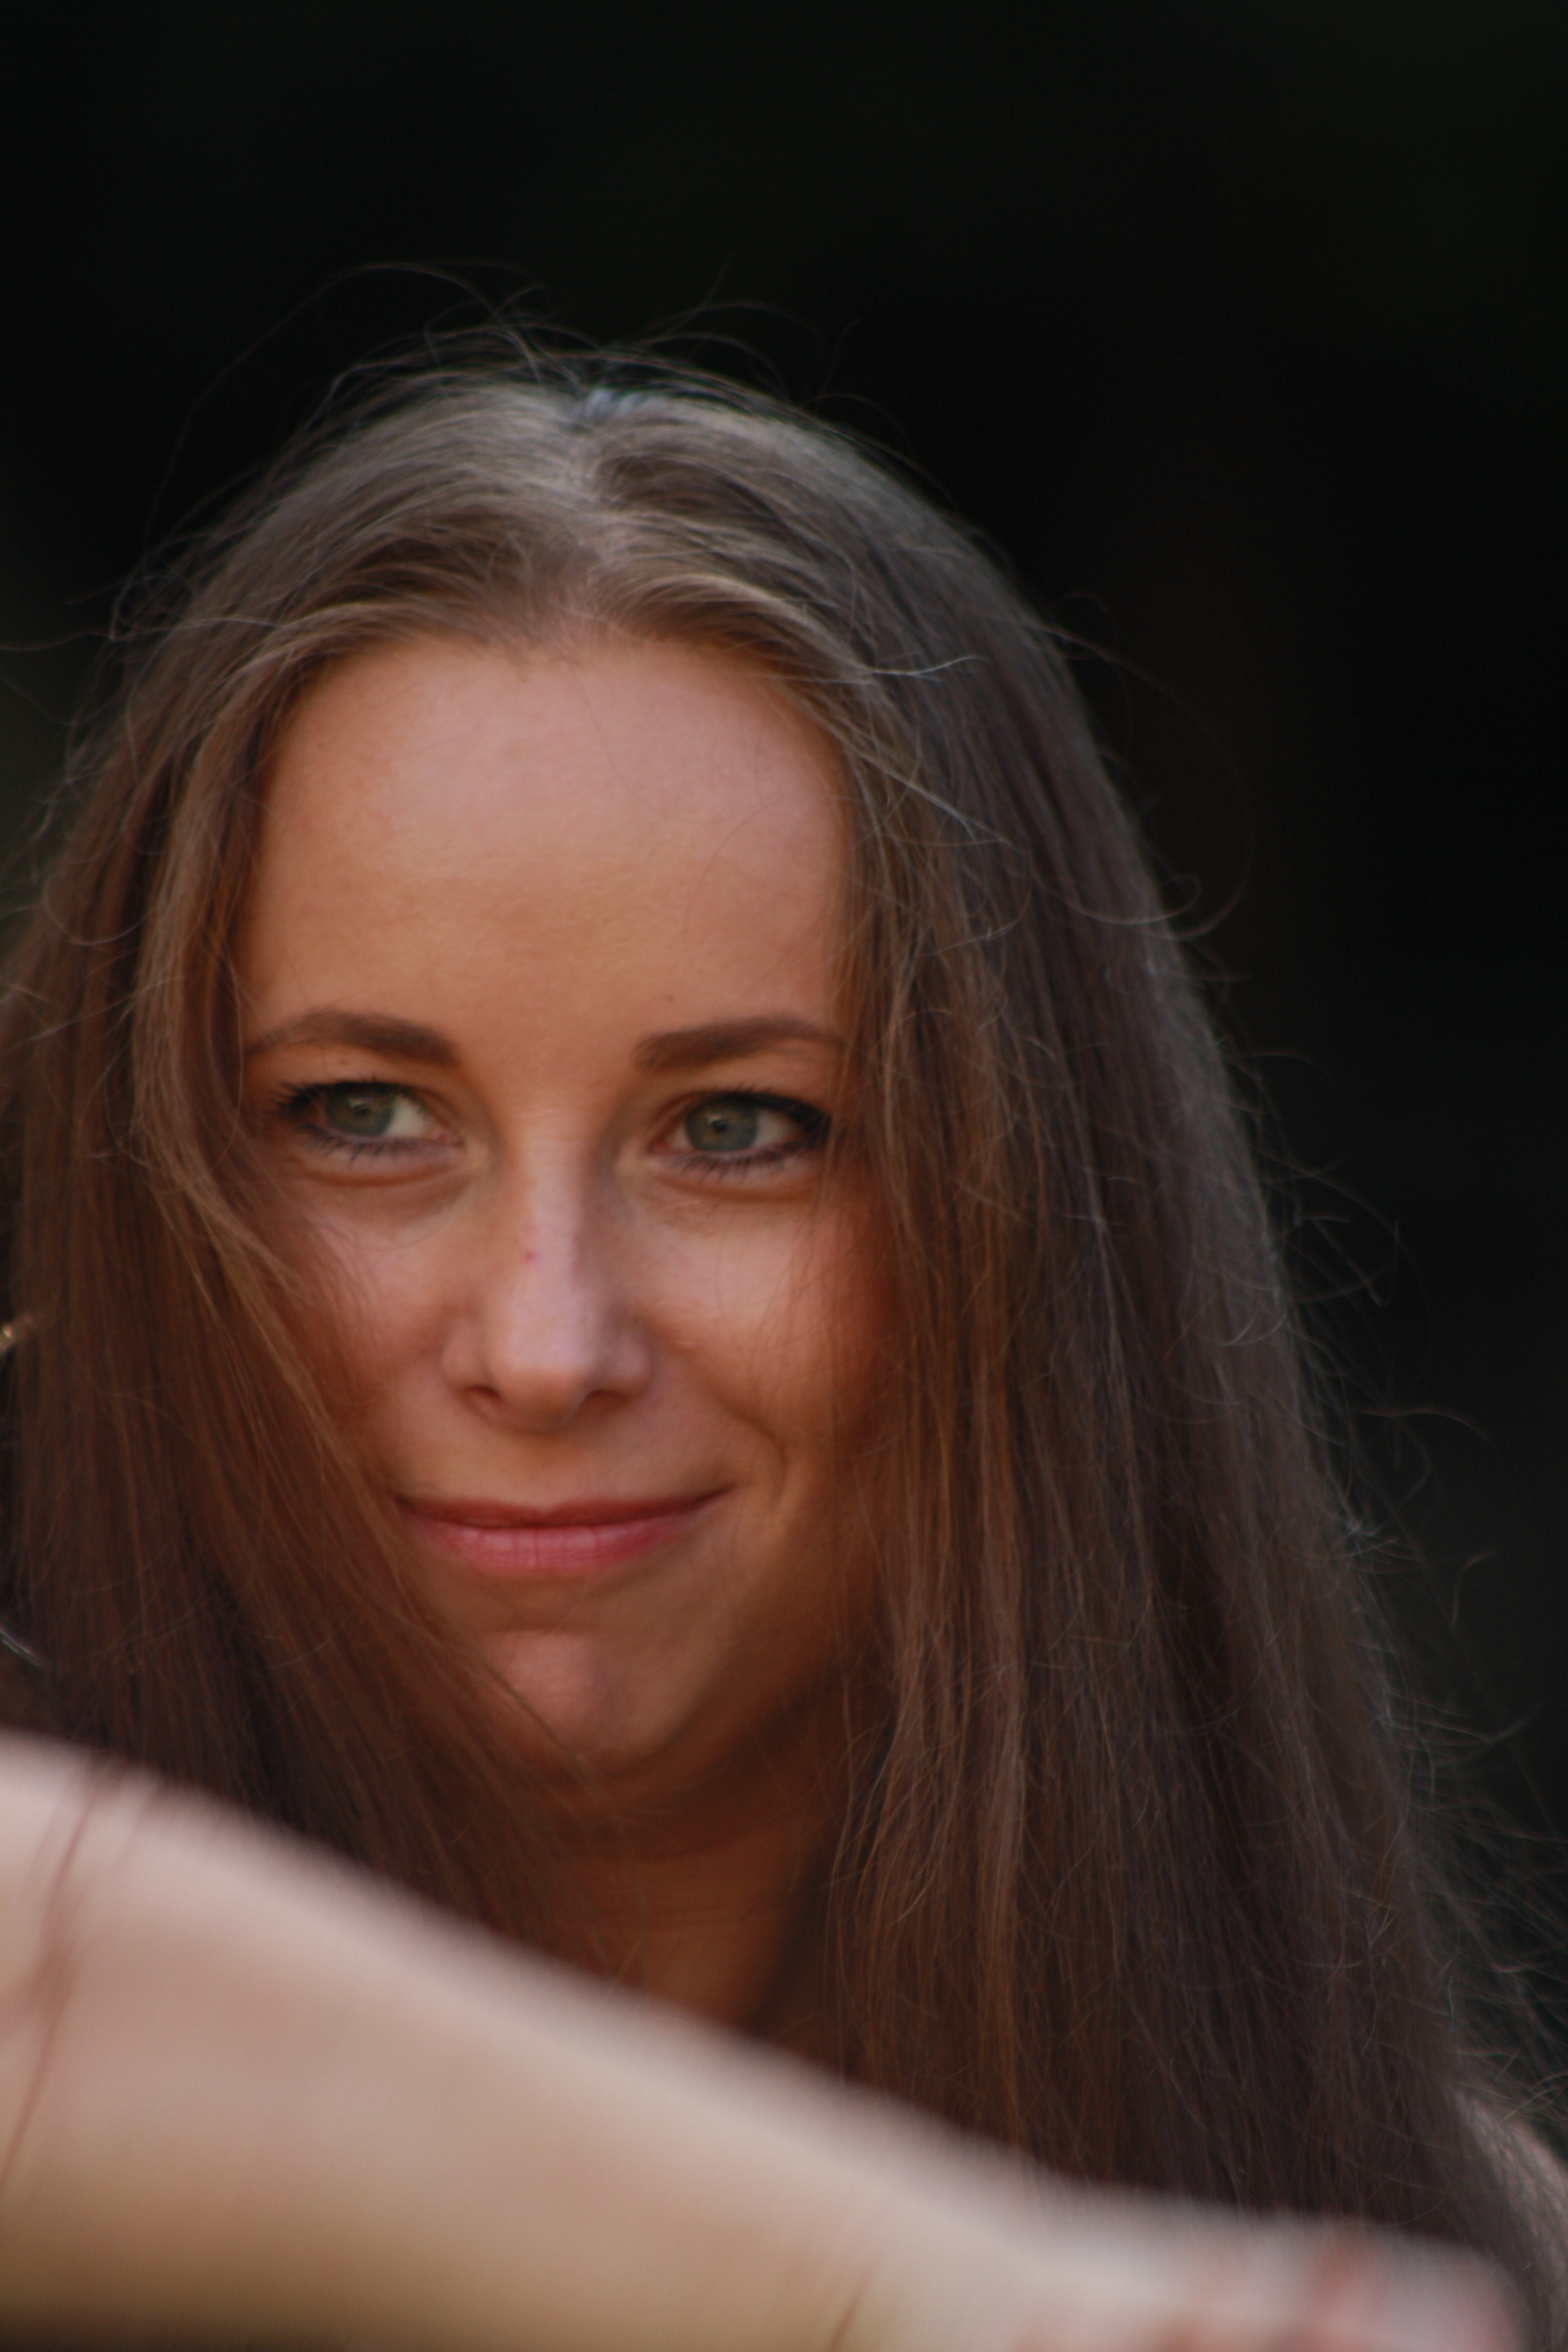
person, girl, woman, hair, photography, portrait, model, lady, facial expression, hairstyle, smile, mouth, long hair, close up, face, nose, eyes, art, eye, head, skin, beauty, chiaroscuro, blond, tenderness, photo shoot, brown hair, soft light, portrait photography, art model, supermodel, human hair color